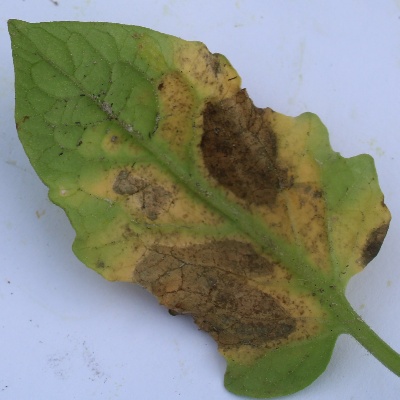
Crop: Tomato
Condition: septoria leaf spot